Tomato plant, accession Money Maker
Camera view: tilt-top (135 deg); turntable rotation: 240 degrees
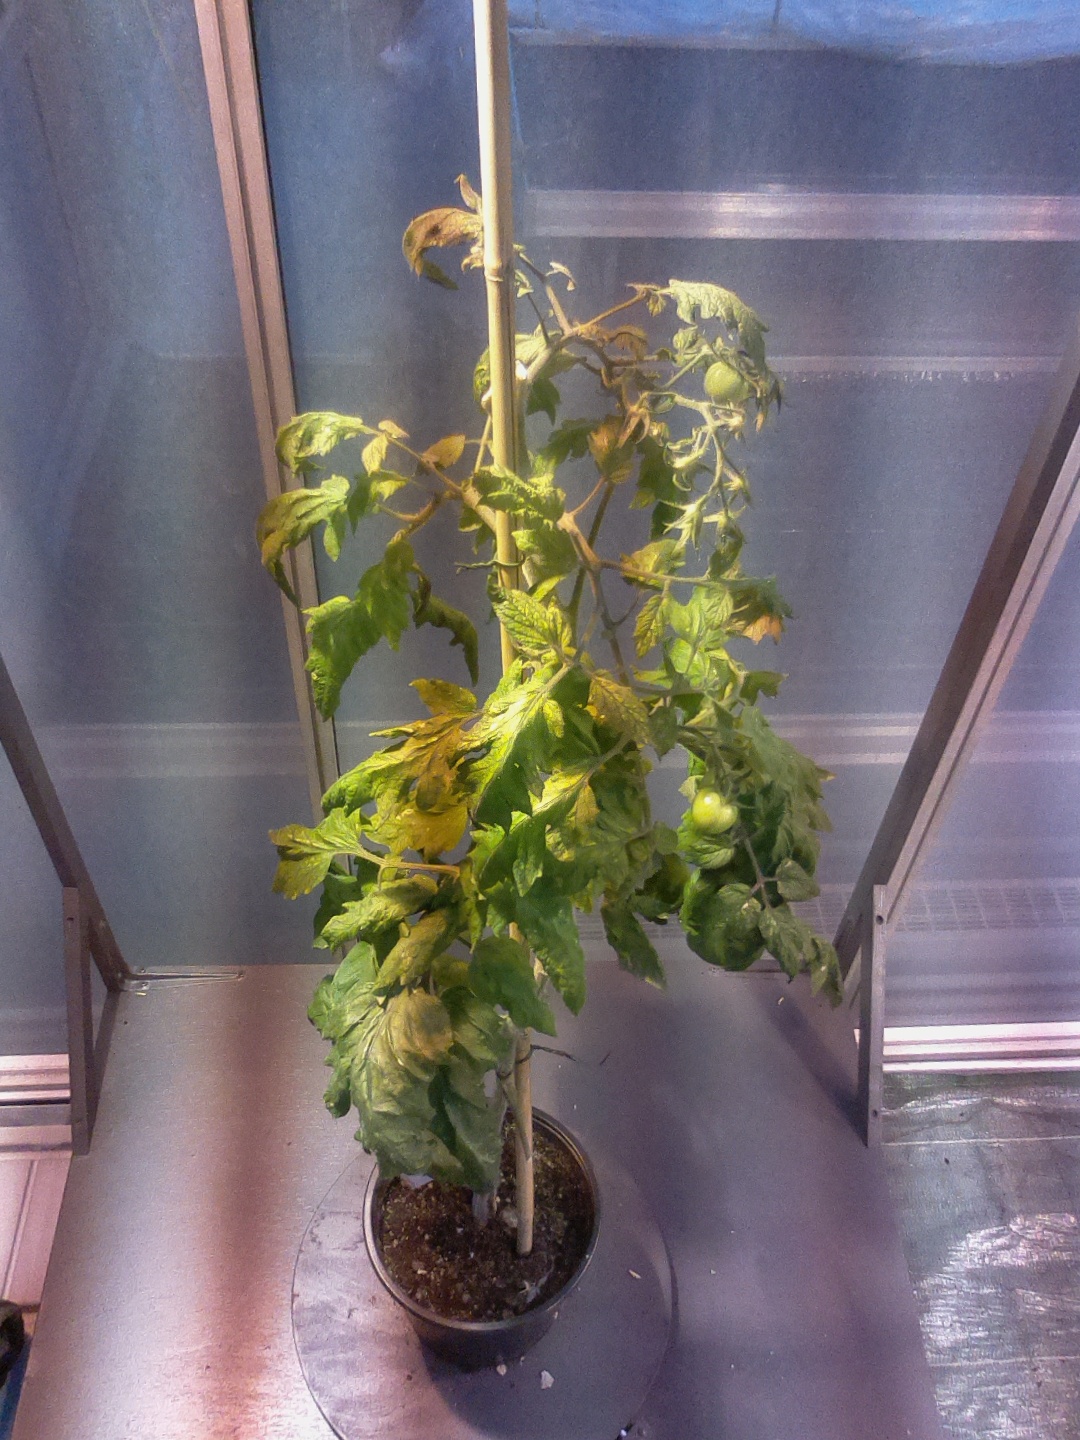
BBCH growth stage 71: 10%-20% of final fruit size